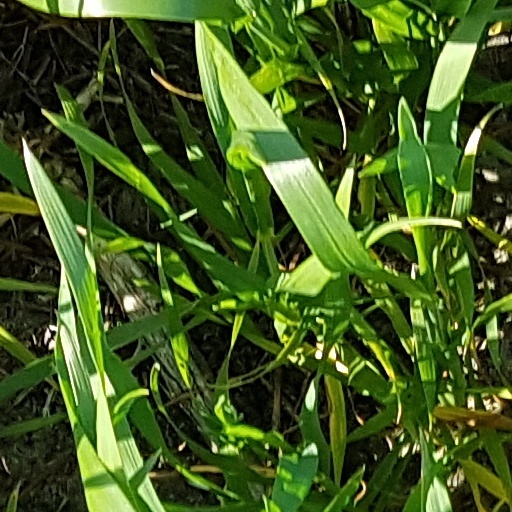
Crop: wheat